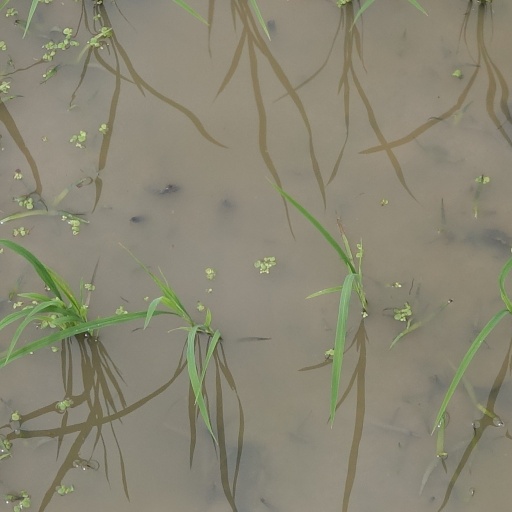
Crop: rice